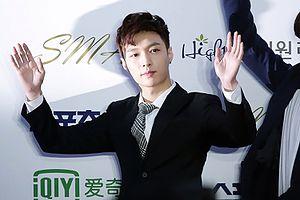
Zhang Yixing, plus connu par son nom de scène Lay.